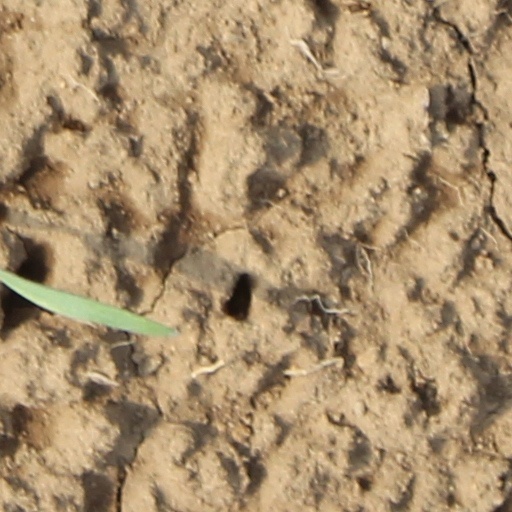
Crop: wheat